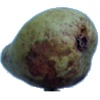
Label: Pear Stone 1